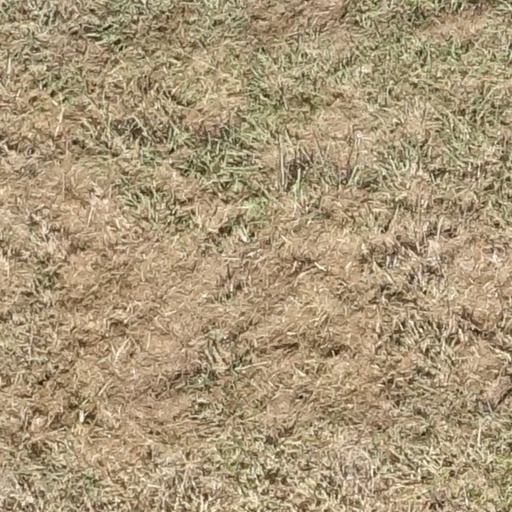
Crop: sorghum